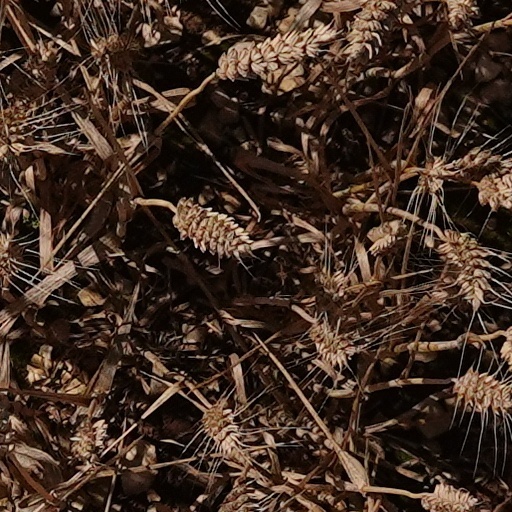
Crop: wheat